Book of Wisdom

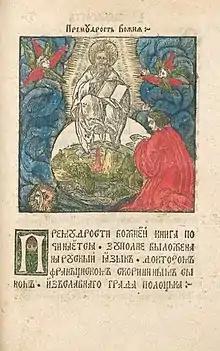
Image from "Book of Wisdom" of Francysk Skaryna 1518

The Book of Wisdom, or the Wisdom of Solomon, is a book written in Greek and most likely composed in Alexandria, Egypt. It is not part of the Hebrew Bible but is included in the Septuagint. Generally dated to the mid-first century BC, or to the reign of Caligula (AD 37–41), the central theme of the work is "wisdom" itself, appearing under two principal aspects. The first aspect is, in its relation to mankind, wisdom is the perfection of knowledge of the righteous as a gift from God showing itself in action. The second aspect is, in direct relation to God, wisdom is with God from all eternity. It is one of the seven sapiential or wisdom books in the Septuagint, the others being Psalms, Proverbs, Ecclesiastes, Song of Songs (Song of Solomon), Job, and Sirach. It is one of the deuterocanonical books, i.e. it is included in the canons of the Catholic Church and the Eastern Orthodox Church, but most Protestants consider it part of the Apocrypha.